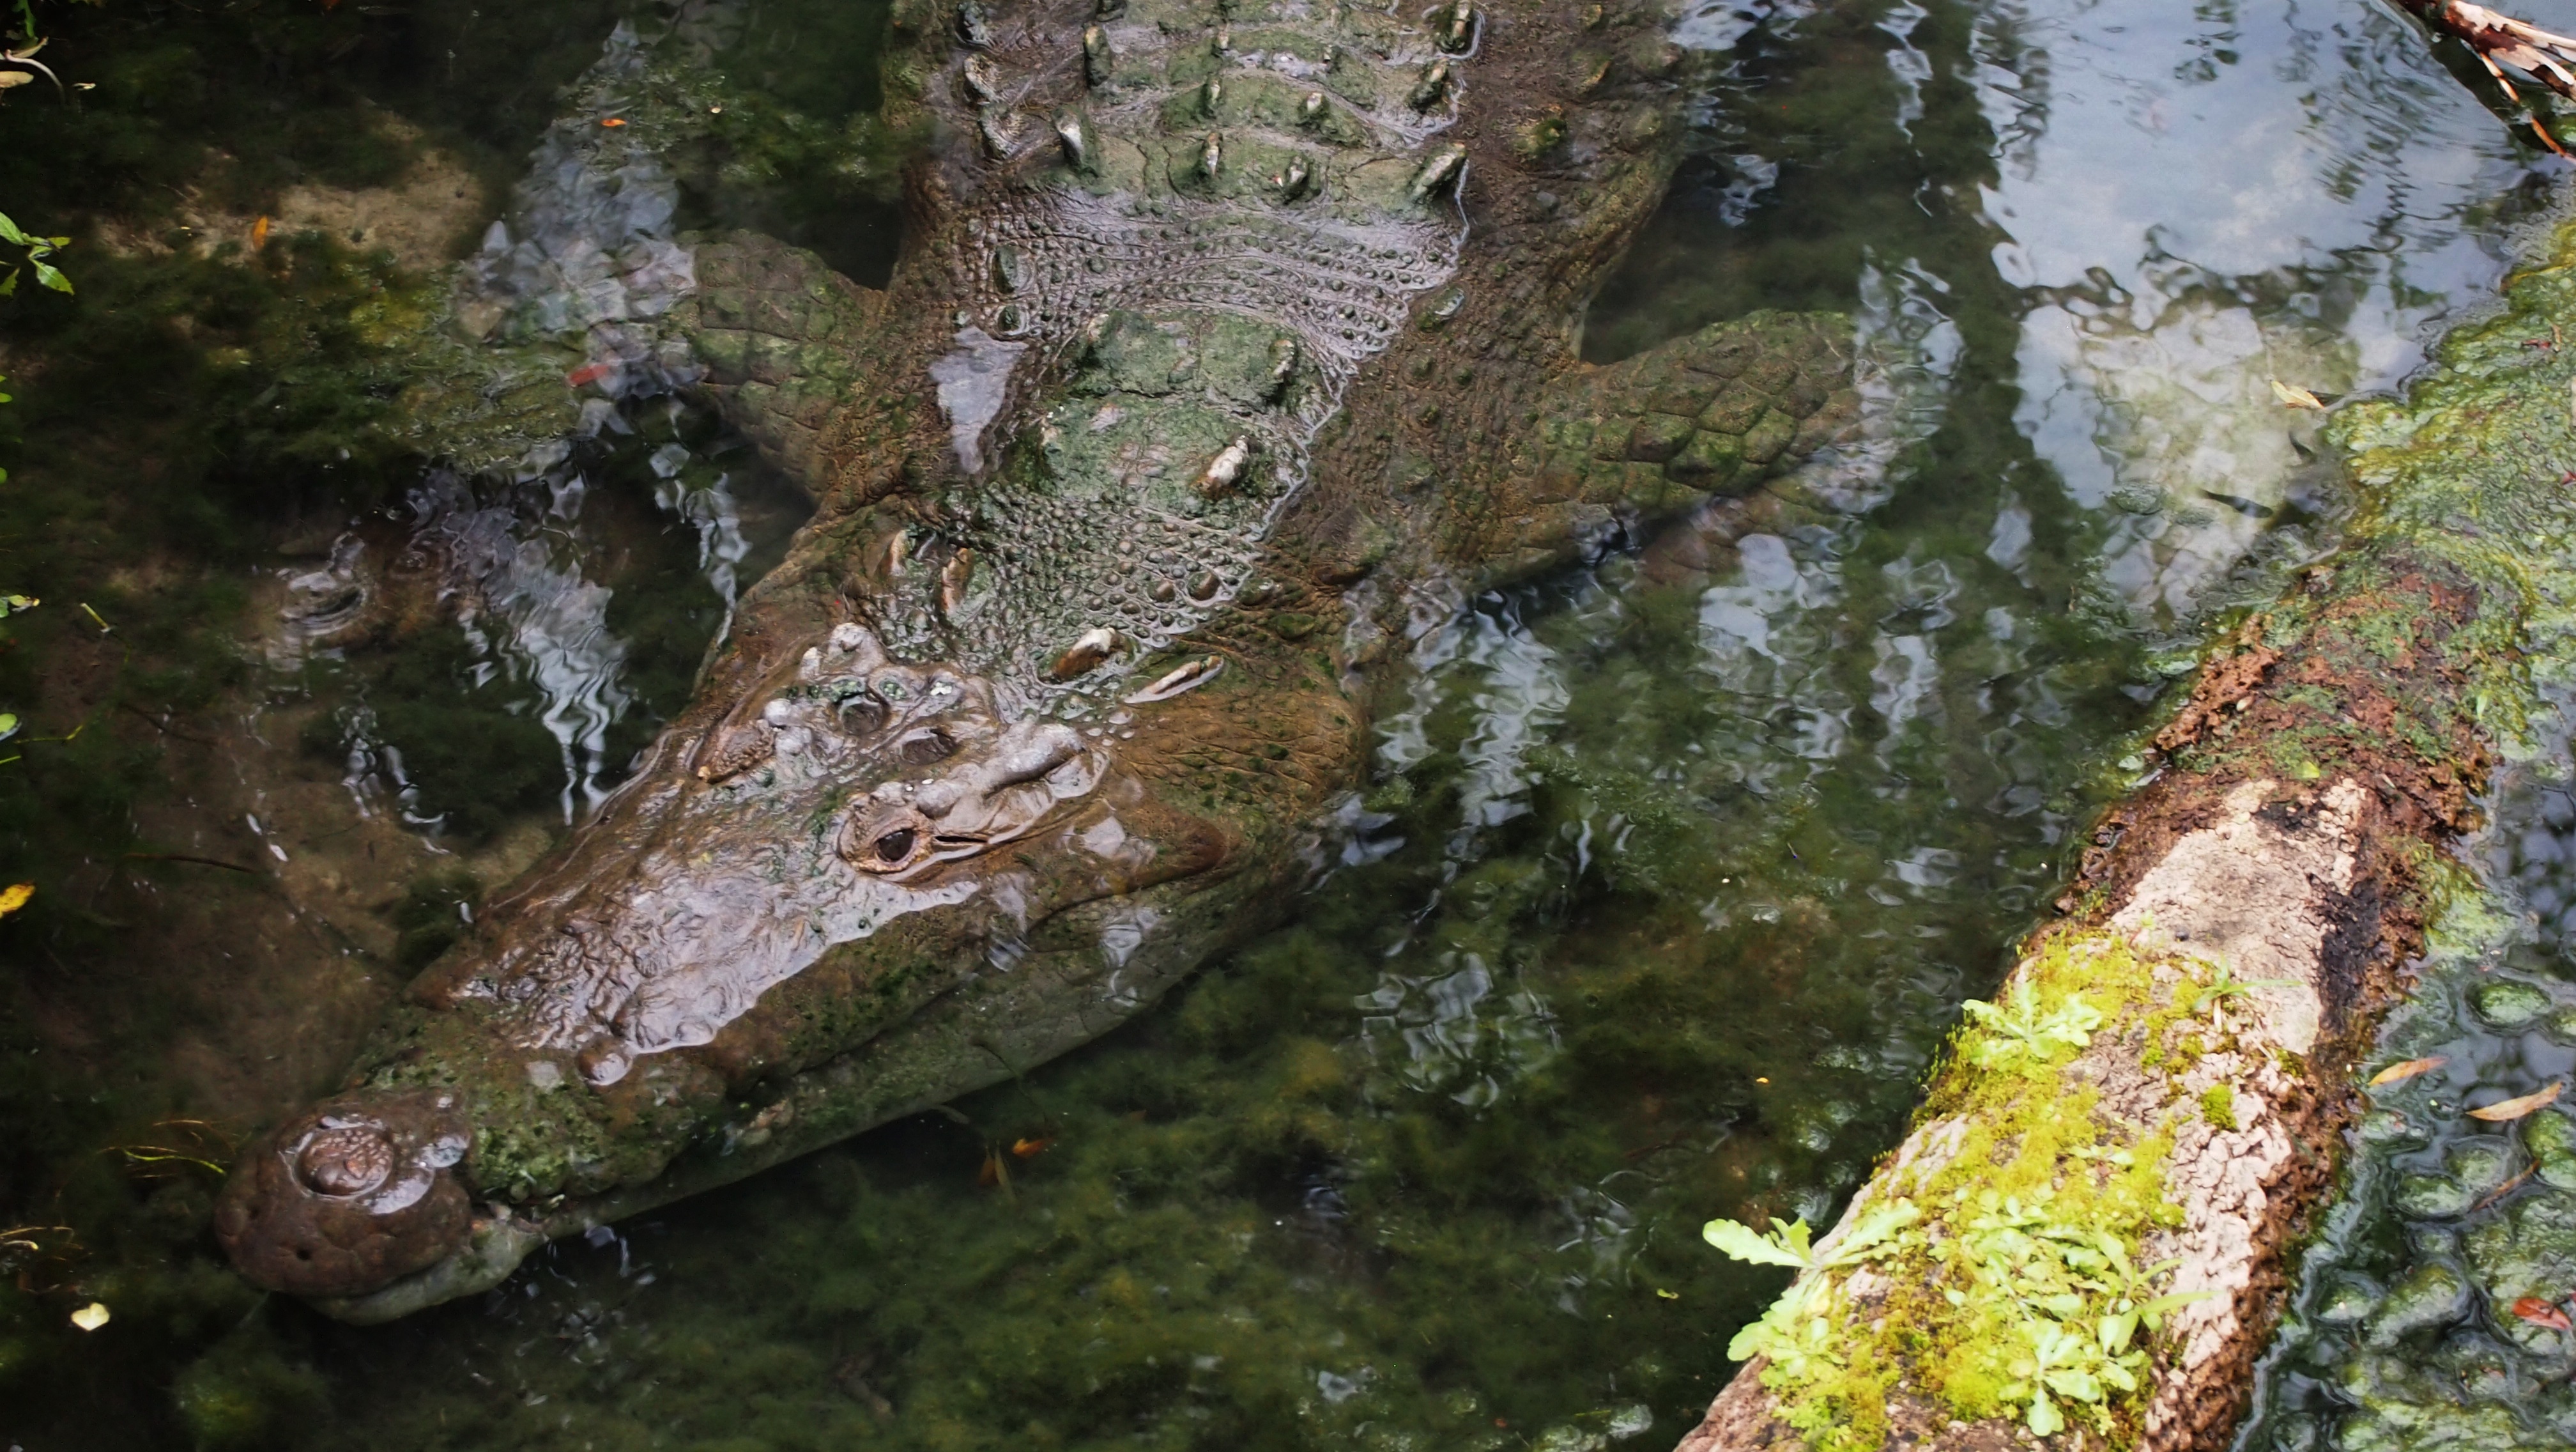
animal, wildlife, zoo, predator, reptile, fauna, crocodile, dangerous, zoo animals, wild animals